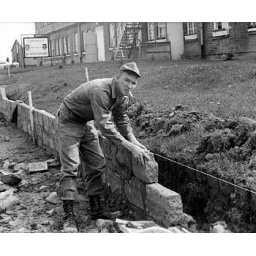
building a wall in front of the Orderly Room. Later the OR was relocated to another building.